Question: Please indicate a possible affordance area of the bench that can be used for sitting
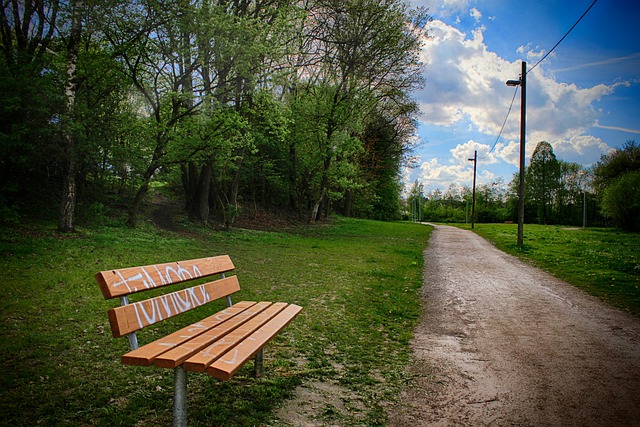
Answer: [127.5, 299.5, 301.5, 370.5]